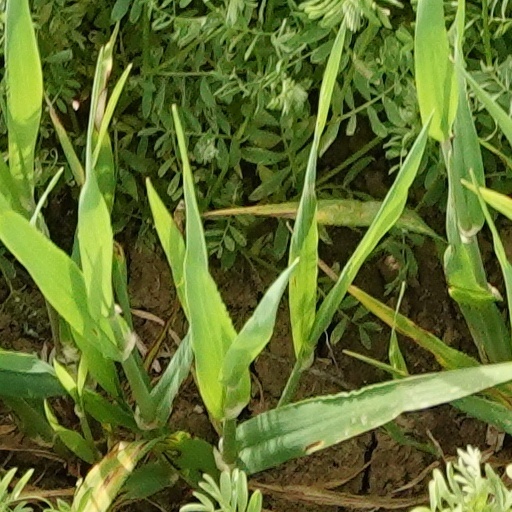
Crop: wheat